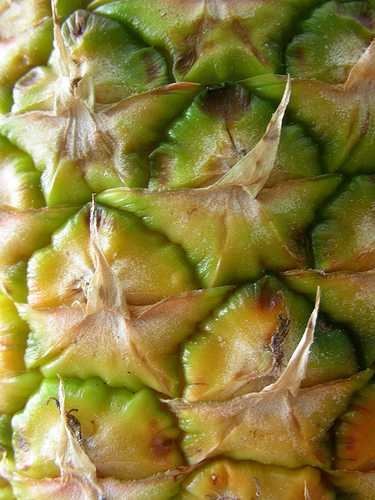
Label: Pineapple